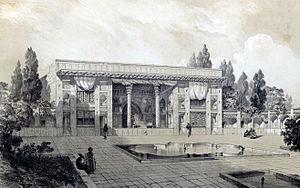
Vue extérieure de la salle du trône, Téhéran